Kwagga Smith

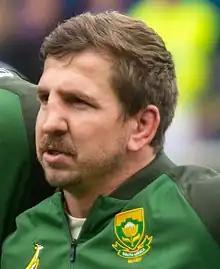
Smith playing in 2022

Albertus Stephanus 'Kwagga' Smith (born 11 June 1993) is a South African professional rugby union player who currently plays for the Shizuoka Blue Revs in Japan Rugby League One and the South Africa national team. His regular position is flanker.